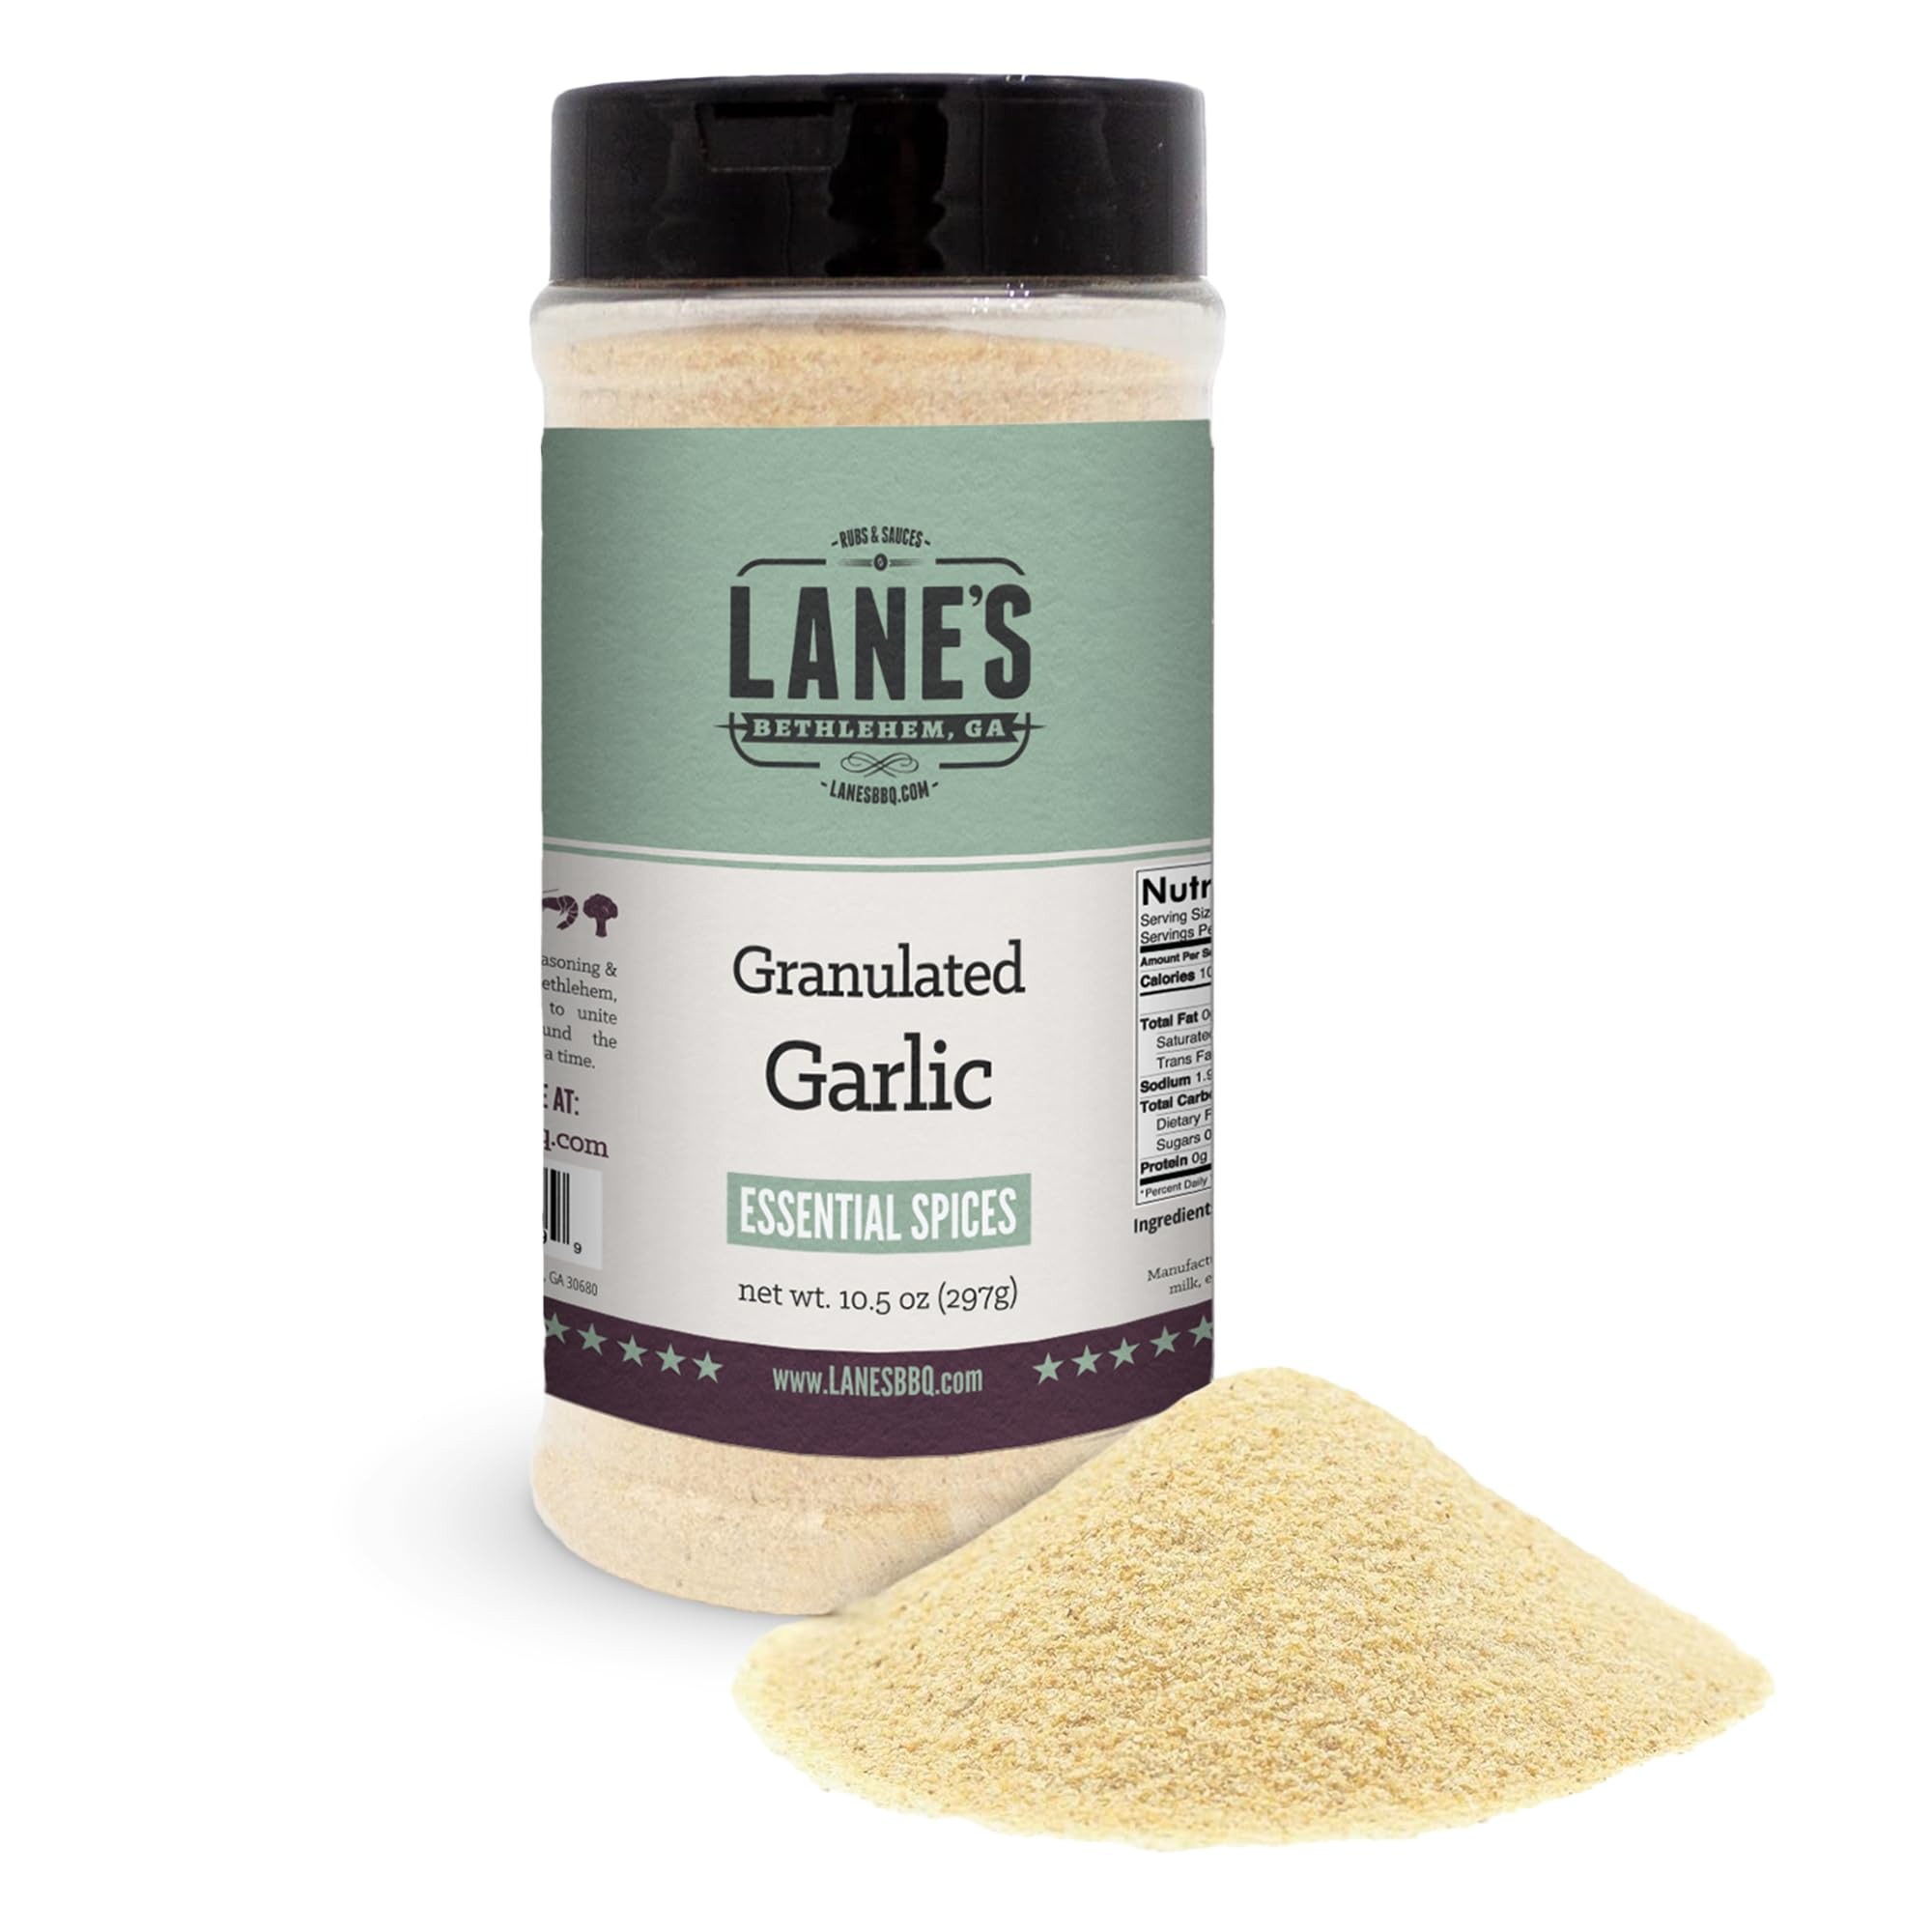
Item Name: Lane's Granulated Garlic, All-Natural Granulated Garlic Powder, Perfect for Sauces and Dry Rubs Garlic Seasoning, Made in USA Garlic Granules, 10.5 Oz
Bullet Point 1: ELEVATE YOUR DISH WITH A BLEND OF GRANULATED GARLIC POWDER SEASONING. Our granulated garlic seasoning delivers a more potent of sweetness that enhances the overall flavor of various dishes such as pork, beef, chicken, seafood, and vegetables.
Bullet Point 2: A HEALTHY GARLIC GRANULATED SEASONING WITH NO HARMFUL INGREDIENTS. Our garlic powder granulated for cooking are all-natural and free from additives, gluten, preservatives, and fillers without MSG, allowing a clean label for a healthier lifestyle.
Bullet Point 3: A VERSATILE GRANULATED GARLIC SEASONING POWDER FOR ANY OCCASION. Our garlic granulated is excellent for culinary dishes, with an easy-to-pour lid and can be sprinkled on seafood, meat, pork, and vegetables, enhancing their flavor and texture.
Bullet Point 4: CHOOSE LANE'S GRANULATED GARLIC SEASONING IN OUR PANTRY STAPLE SPICES. Our granulated ground garlic powder comes in a 10.5 oz bottle, handcrafted and made in the USA. Perfect for individuals and home cooks who enjoy cooking to elevate their dishes.
Bullet Point 5: A DECADE OF FLAVORFUL SEASONINGS & SAUCES TO OUR LOYAL CONSUMERS. Since 2013, we have had only one mission: to inspire others to gather around the dinner table with your family. After 20 years, our core mission continues to this day.
Product Description: <p><strong>Lane's Granulated Garlic, All-Natural Granulated Garlic Powder, Perfect for Sauces and Dry Rubs Garlic Seasoning, Made in USA Garlic Granules, 10.5 Oz</strong></p> <p><strong>Product Features:</strong></p> <ul> <li><strong>Delicious</strong></li> <li><strong>Savory</strong></li> <li><strong>Classic Bold Flavor</strong></li> <li><strong>Full of Flavor</strong></li> <li><strong>All Natural</strong></li> <li><strong>Authentic Flavor</strong></li> <li><strong>No MSG<br /></strong></li> <li><strong>Gluten Free<br /></strong></li> <li><strong>No Preservatives<br /></strong></li> <li><strong>No Additives<br /></strong></li> <li><strong>No Fillers <br /></strong></li> <li><strong>No Garbage</strong></li> <li><strong>No Junk</strong></li> </ul>
Value: 10.5
Unit: Ounce

Price: 23.8